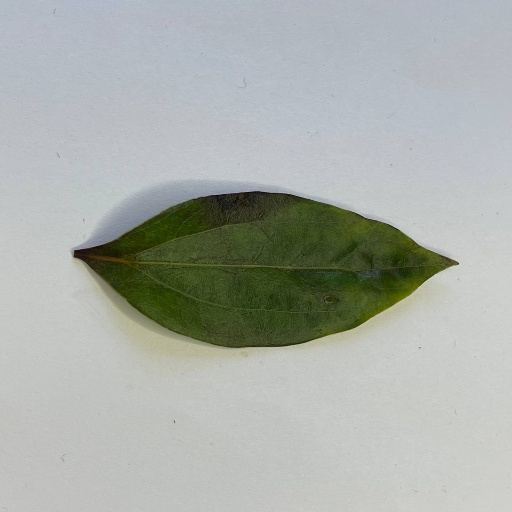
Species: Camphor
Leaf condition: Bacterial Spot